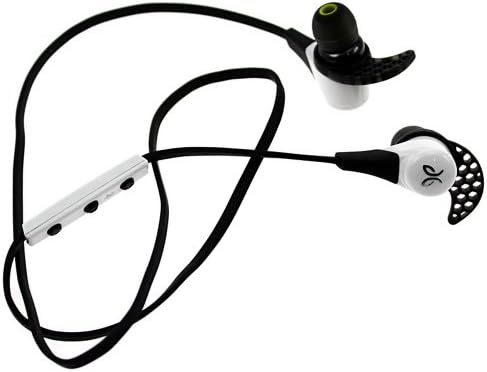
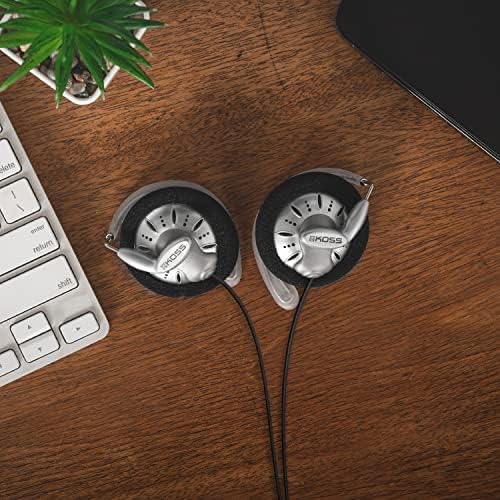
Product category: headphones
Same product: no